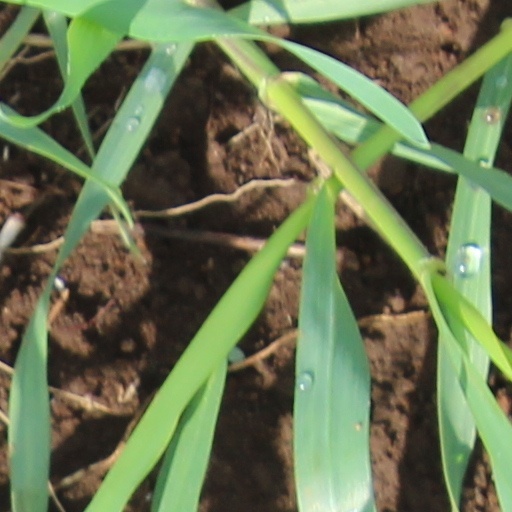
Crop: wheat